Irving Azoff

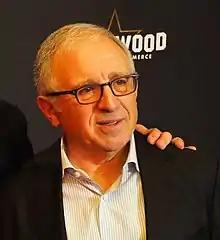
Azoff in 2018

Irving Azoff (born December 12, 1947) is an American businessman, who is chairman of Full Stop Management, a company that represents recording artists. During the course of his career, he has worked as an agent, personal manager, concert promoter, movie producer, independent record label owner, merchandiser, music publisher, and CEO of a record label.